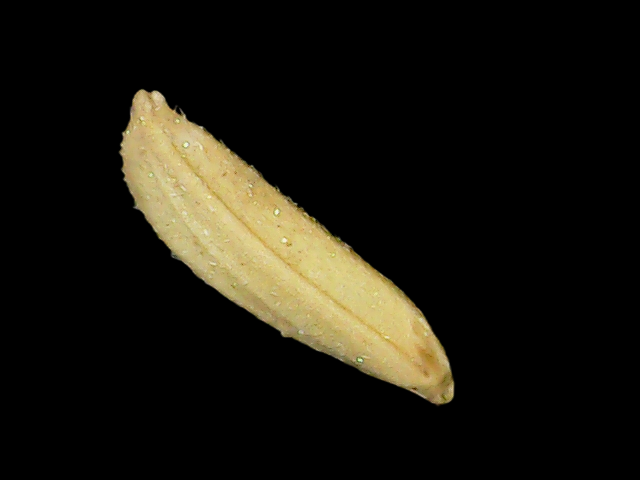
Rice variety: Binadhan16